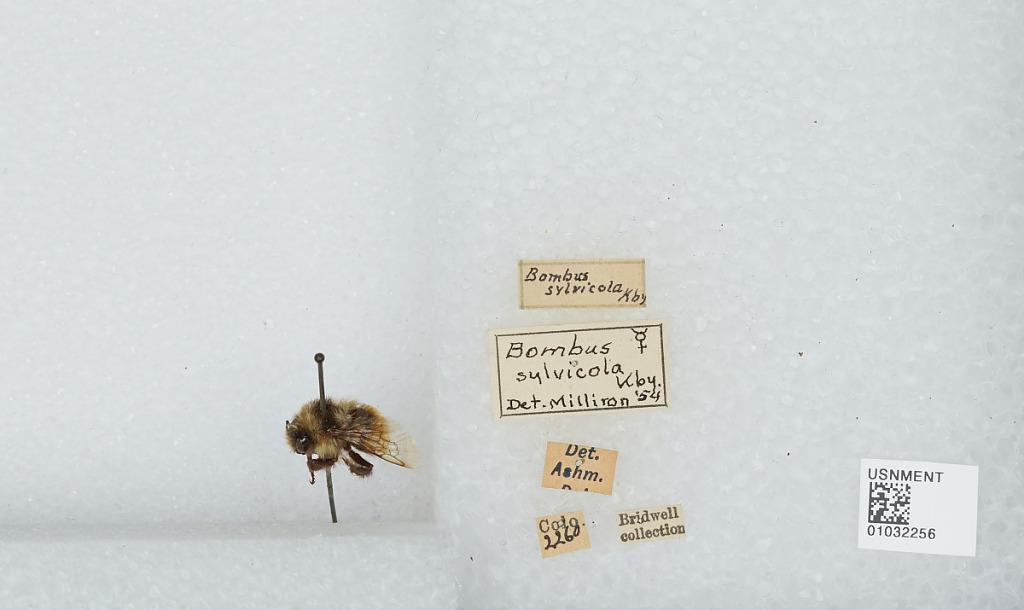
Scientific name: Bombus (Pyrobombus) sylvicola Kirby
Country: United States
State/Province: Colorado
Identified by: Ashmead